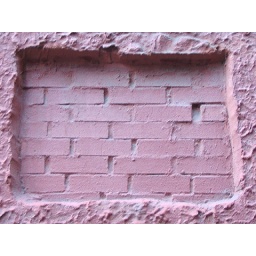
Brick in stucco wall pink IMG0014